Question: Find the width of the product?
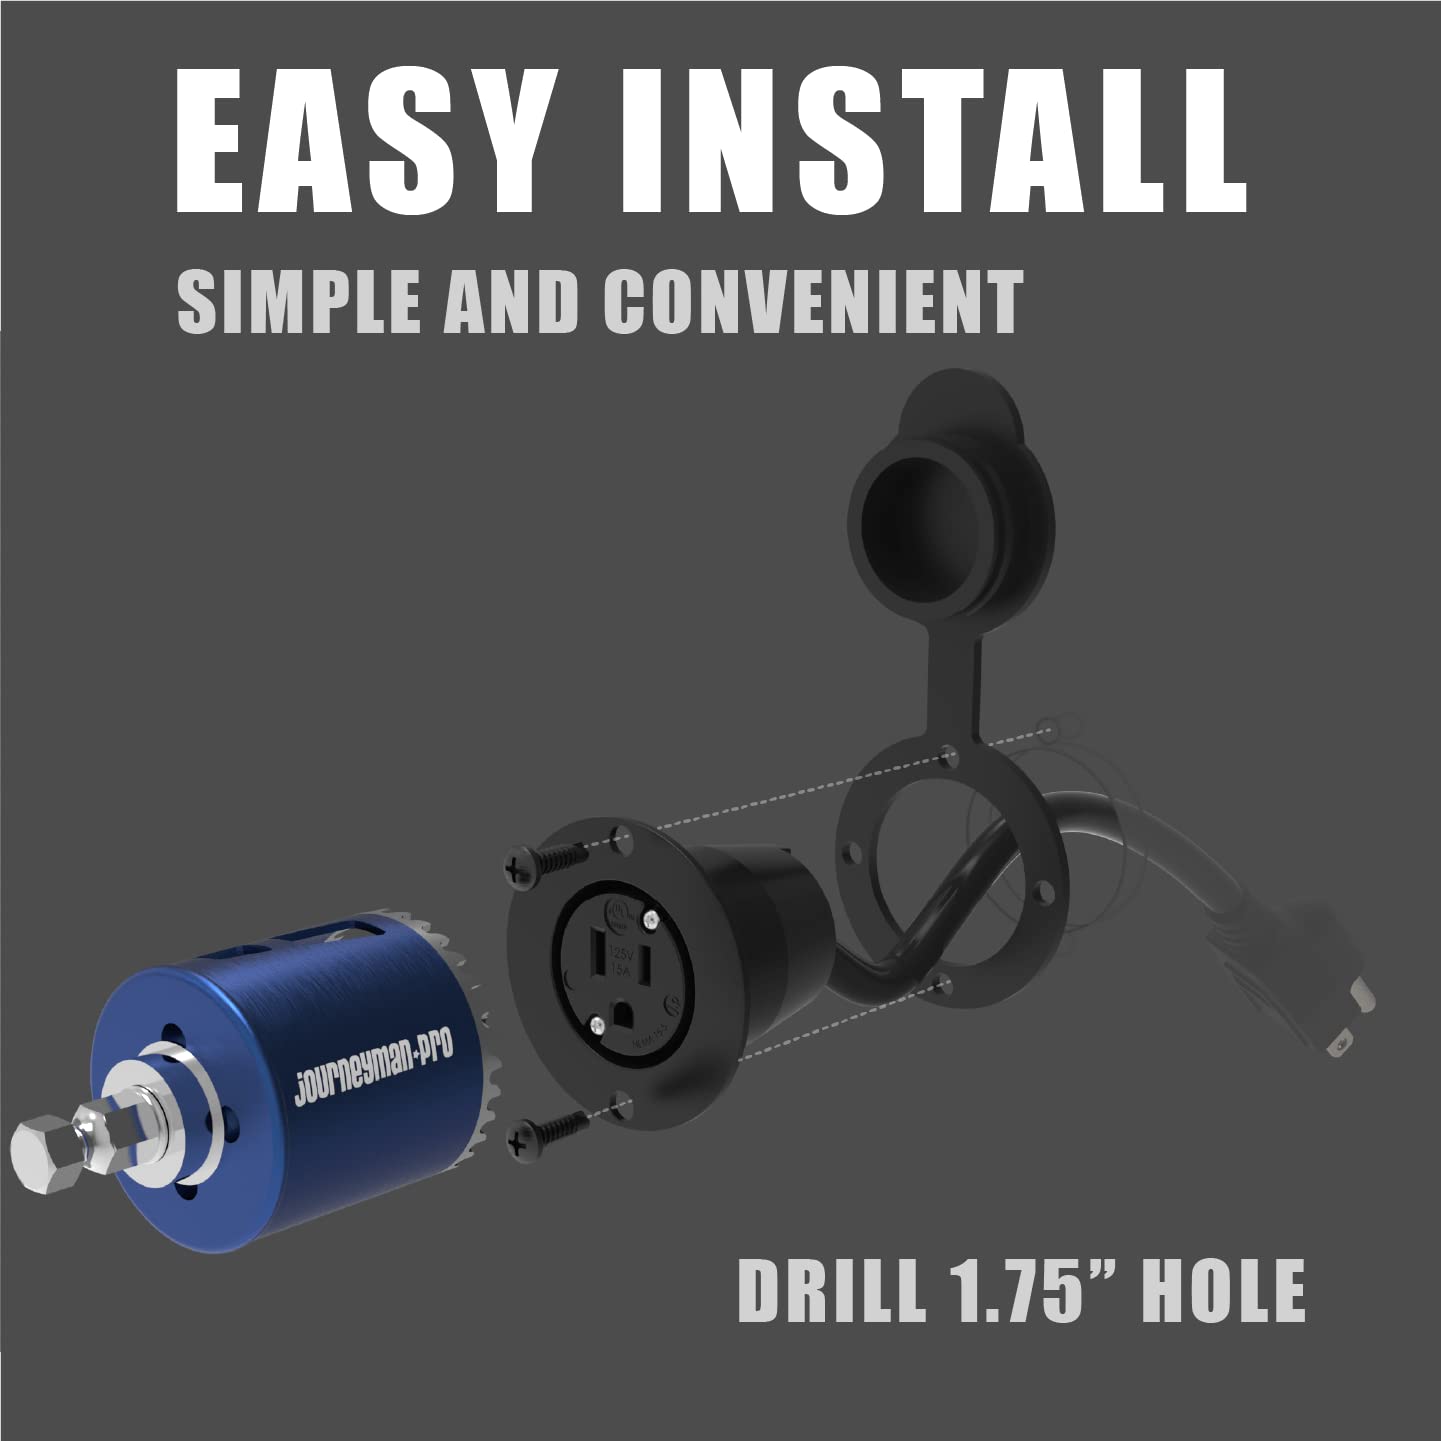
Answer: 1.75 inch